Suspect X

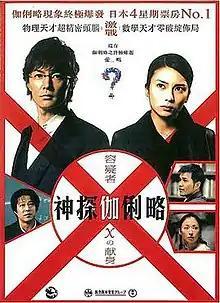
DVD cover (Hong Kong release)

is a 2008 Japanese mystery-thriller film based on the novel, "The Devotion of Suspect X", directed by Hiroshi Nishitani. The film was a continuation of the popular Japanese serial drama "Galileo" and included the same cast. It topped Japan's box office for four consecutive weeks and was the third-highest-grossing Japanese movie in 2008. The soundtrack was released on October 1, 2008. "Suspect X" was the first of several film adaptations of "The Devotion of Suspect X", followed by "Perfect Number" (2012) from South Korea and "Kolaigaran" (2019) and "Jaane Jaan" (2023) from India.